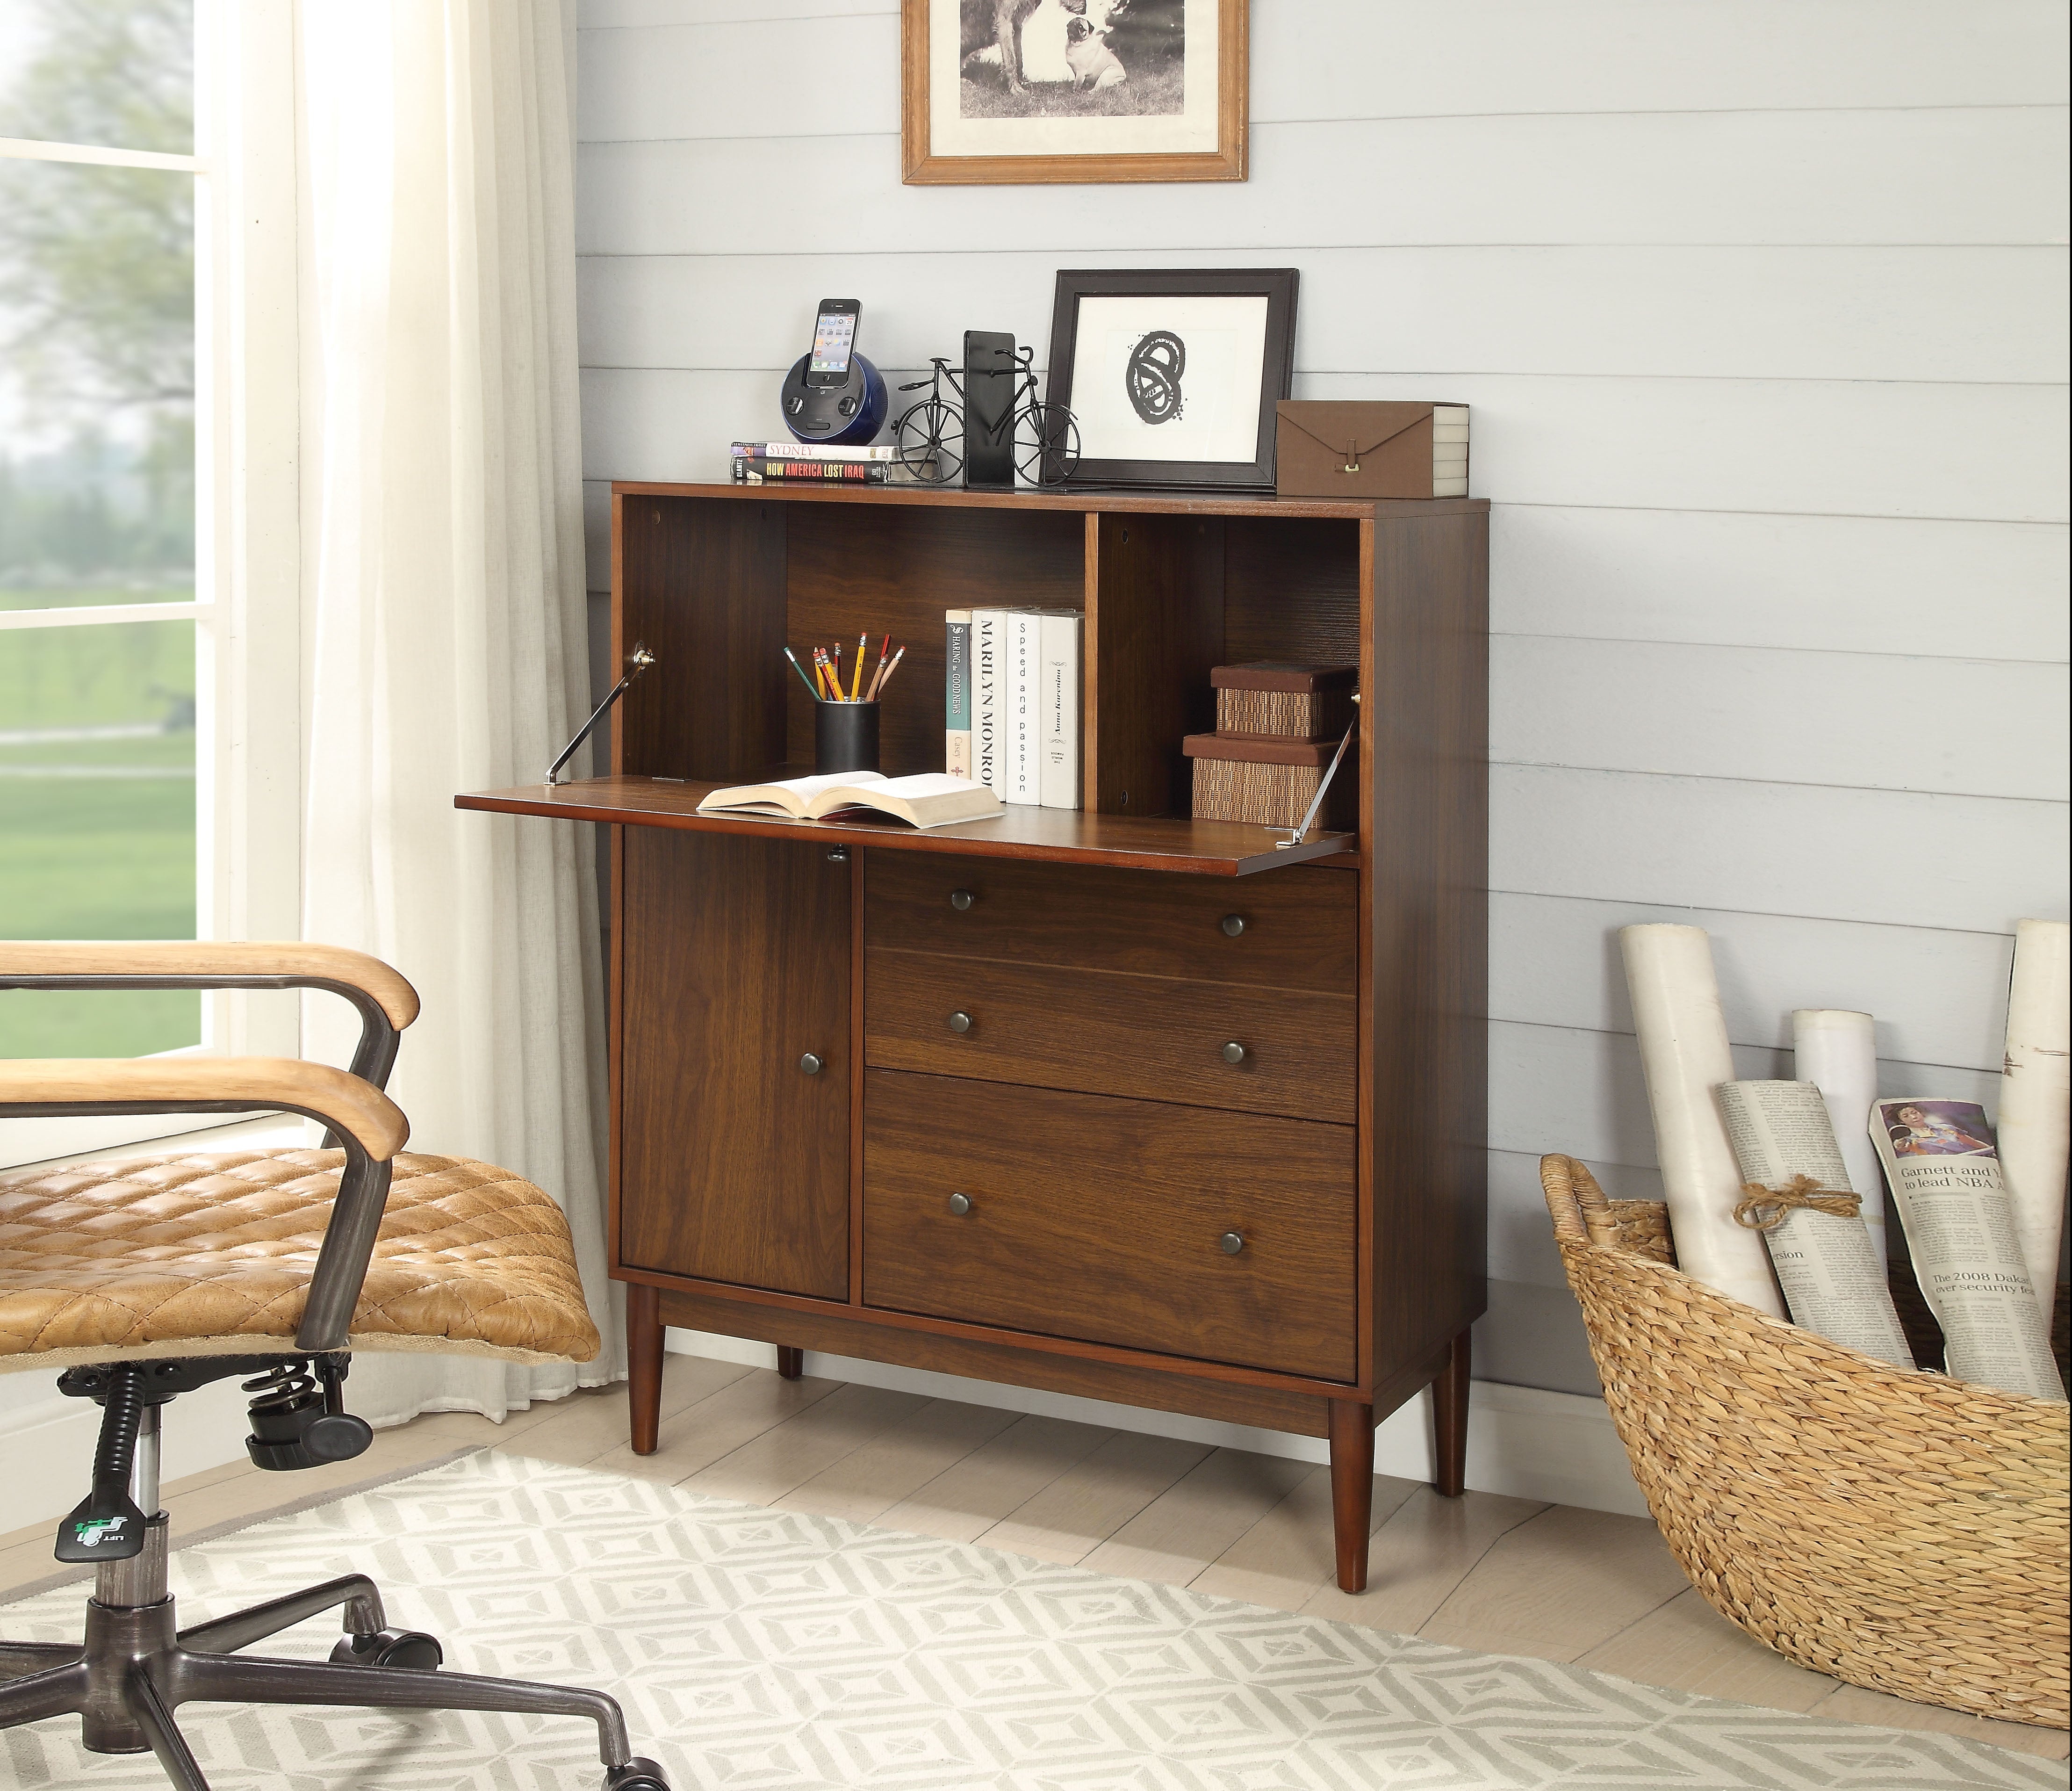
Mullener Walnut Office Armoire
ACME Mullener Office Armoire, Walnut, 37" x 16" x 44"H, 108lbs. Function and beauty align perfectly in our Mullener writing desk. Whether you're busy finishing up a project in the study or taking advantage of a quiet afternoon in your office to tackle your taxes, this timeless writing desk will help you stay organized. With ample storage space, and writing table top that can pull up and serve as a cabinet. Features: - Rectangular Office Armoire - Storage Top: Drop Down Door - Storage Base: Side Door w/1 Shelf Inside, 2 Drawers - Wooden Case Frame - Wood Tapered Leg Materials: Wood, Composite Wood
Brand: ACME East
Category: Furniture > Cabinets & Storage > China Cabinets & Hutches > Secretary Desks with Hutch